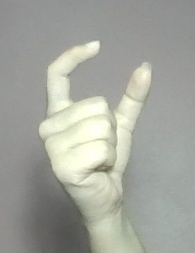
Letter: nun